Spodomancy

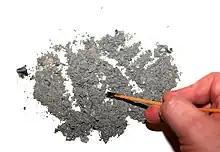
An individual practicing spodomancy by making marks in ashes. The marks are then interpreted for meaning, omens, and portents.

Spodomancy (also known as tephramancy and tephromancy) is a form of divination by examining cinders, soot, or ashes, particularly although not exclusively from a ritual sacrifice. Spodomancy has been practiced by numerous cultures, ancient and modern, across the globe. While many practitioners (particularly in Europe) have performed the ritual as part of a formal system of paranormal, religious, or ceremonial magic, many have done so as part of mere folkloric practice or superstition.